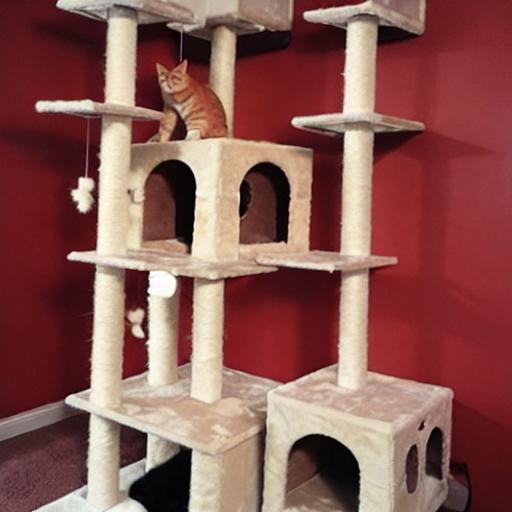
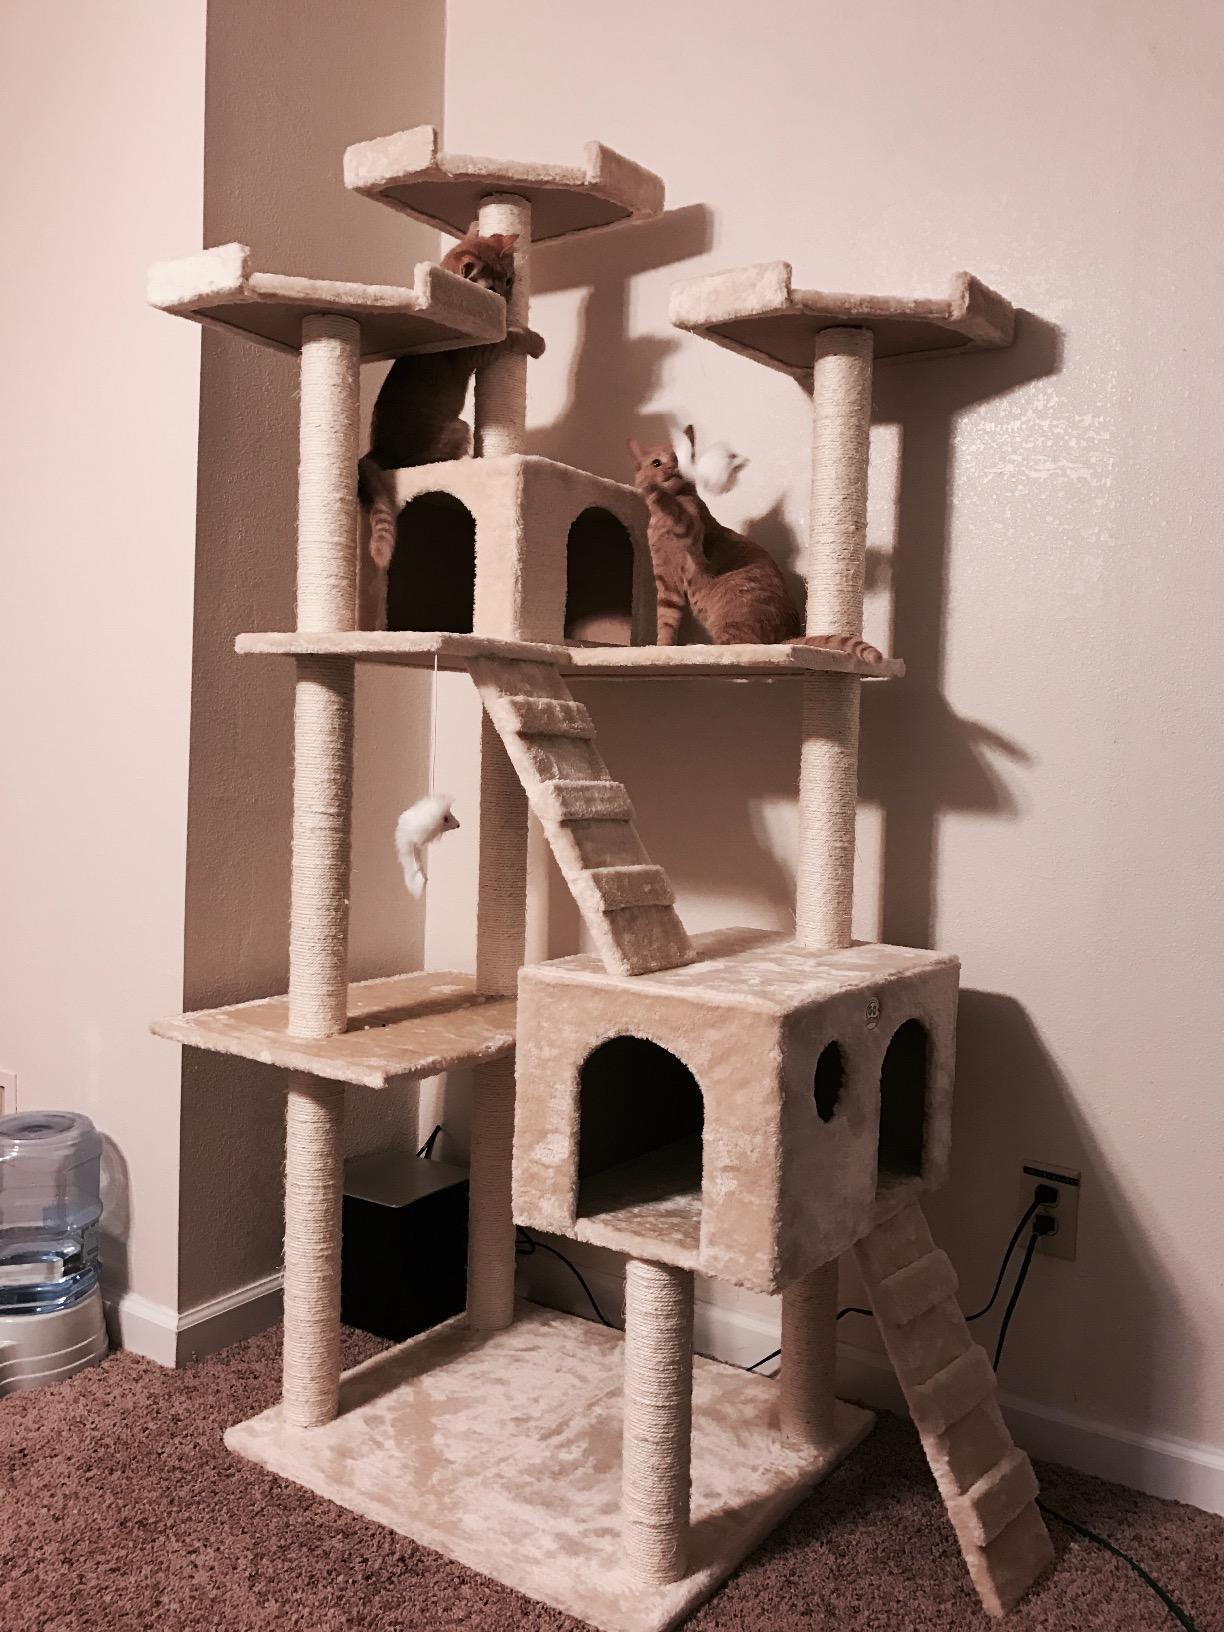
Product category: items_cat tree
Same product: no